Dong Cunrui

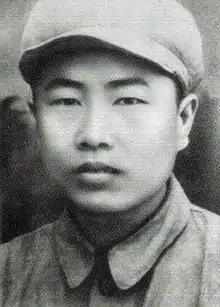
Photo of Dong Cunrui

Dong Cunrui (1929 - May 25, 1948) was a Chinese Communist soldier in the People's Liberation Army during the Chinese Civil War who blew himself up in order to destroy a Kuomintang bunker guarding an approach to an important bridge in Longhua County.